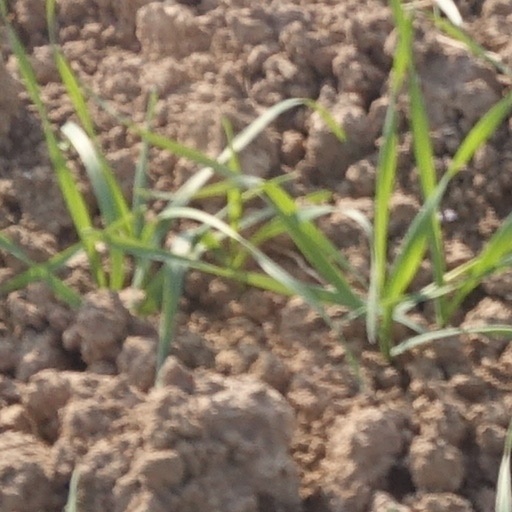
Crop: wheat